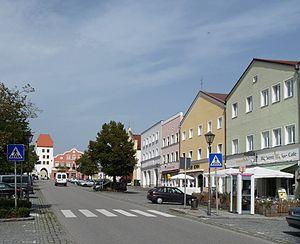
Neumarkt-Sankt Veit est une ville de Bavière, située dans l'arrondissement de Mühldorf am Inn, dans le district de Haute-Bavière.